2021 Welsh Labour–Plaid Cymru agreement

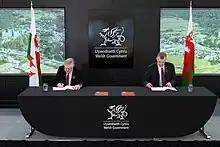
Welsh Labour leader Mark Drakeford and Plaid Cymru leader Adam Price sign the agreement, December 2021

In December 2021, the Welsh Labour government and Plaid Cymru signed a three-year co-operation agreement, where the two parties agreed to work together in 46 policy areas. The agreement was not a coalition or confidence and supply agreement; Plaid Cymru remained in opposition but appointed advisers to offices of the Welsh Government.